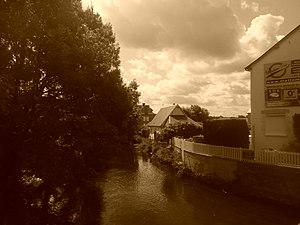
l'iton avec ses maison à Gravigny
Gravigny est une commune française située dans le département de l'Eure, en région Normandie.